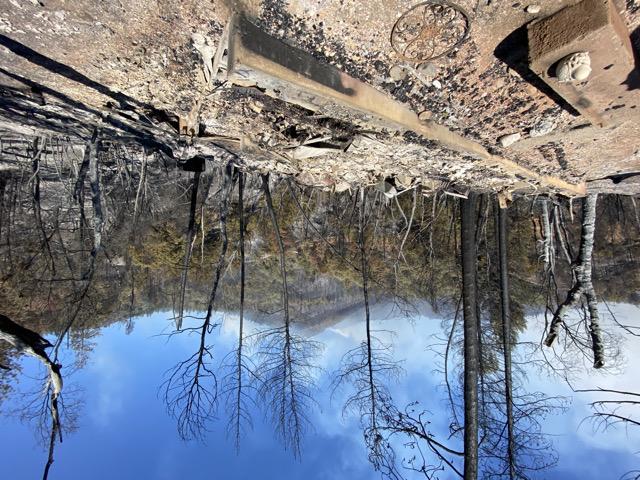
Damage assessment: destroyed